Maya (American TV series)

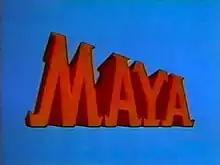

Maya is an American hour-long adventure television series that aired on NBC, Saturdays from 7:30 p.m. to 8:30 p.m., from September 16, 1967 until February 10, 1968. The series is a follow-up to the 1966 film of the same name, with Jay North and Sajid Khan reprising their roles. Set in the Indian jungle, the series centered on an American boy searching for his missing father, a big game hunter.